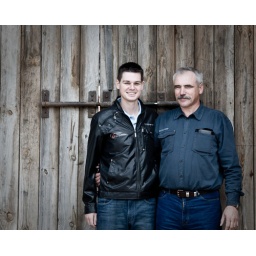
James and Victor standing in front of one of the huge wooden gates at Mir Castle.